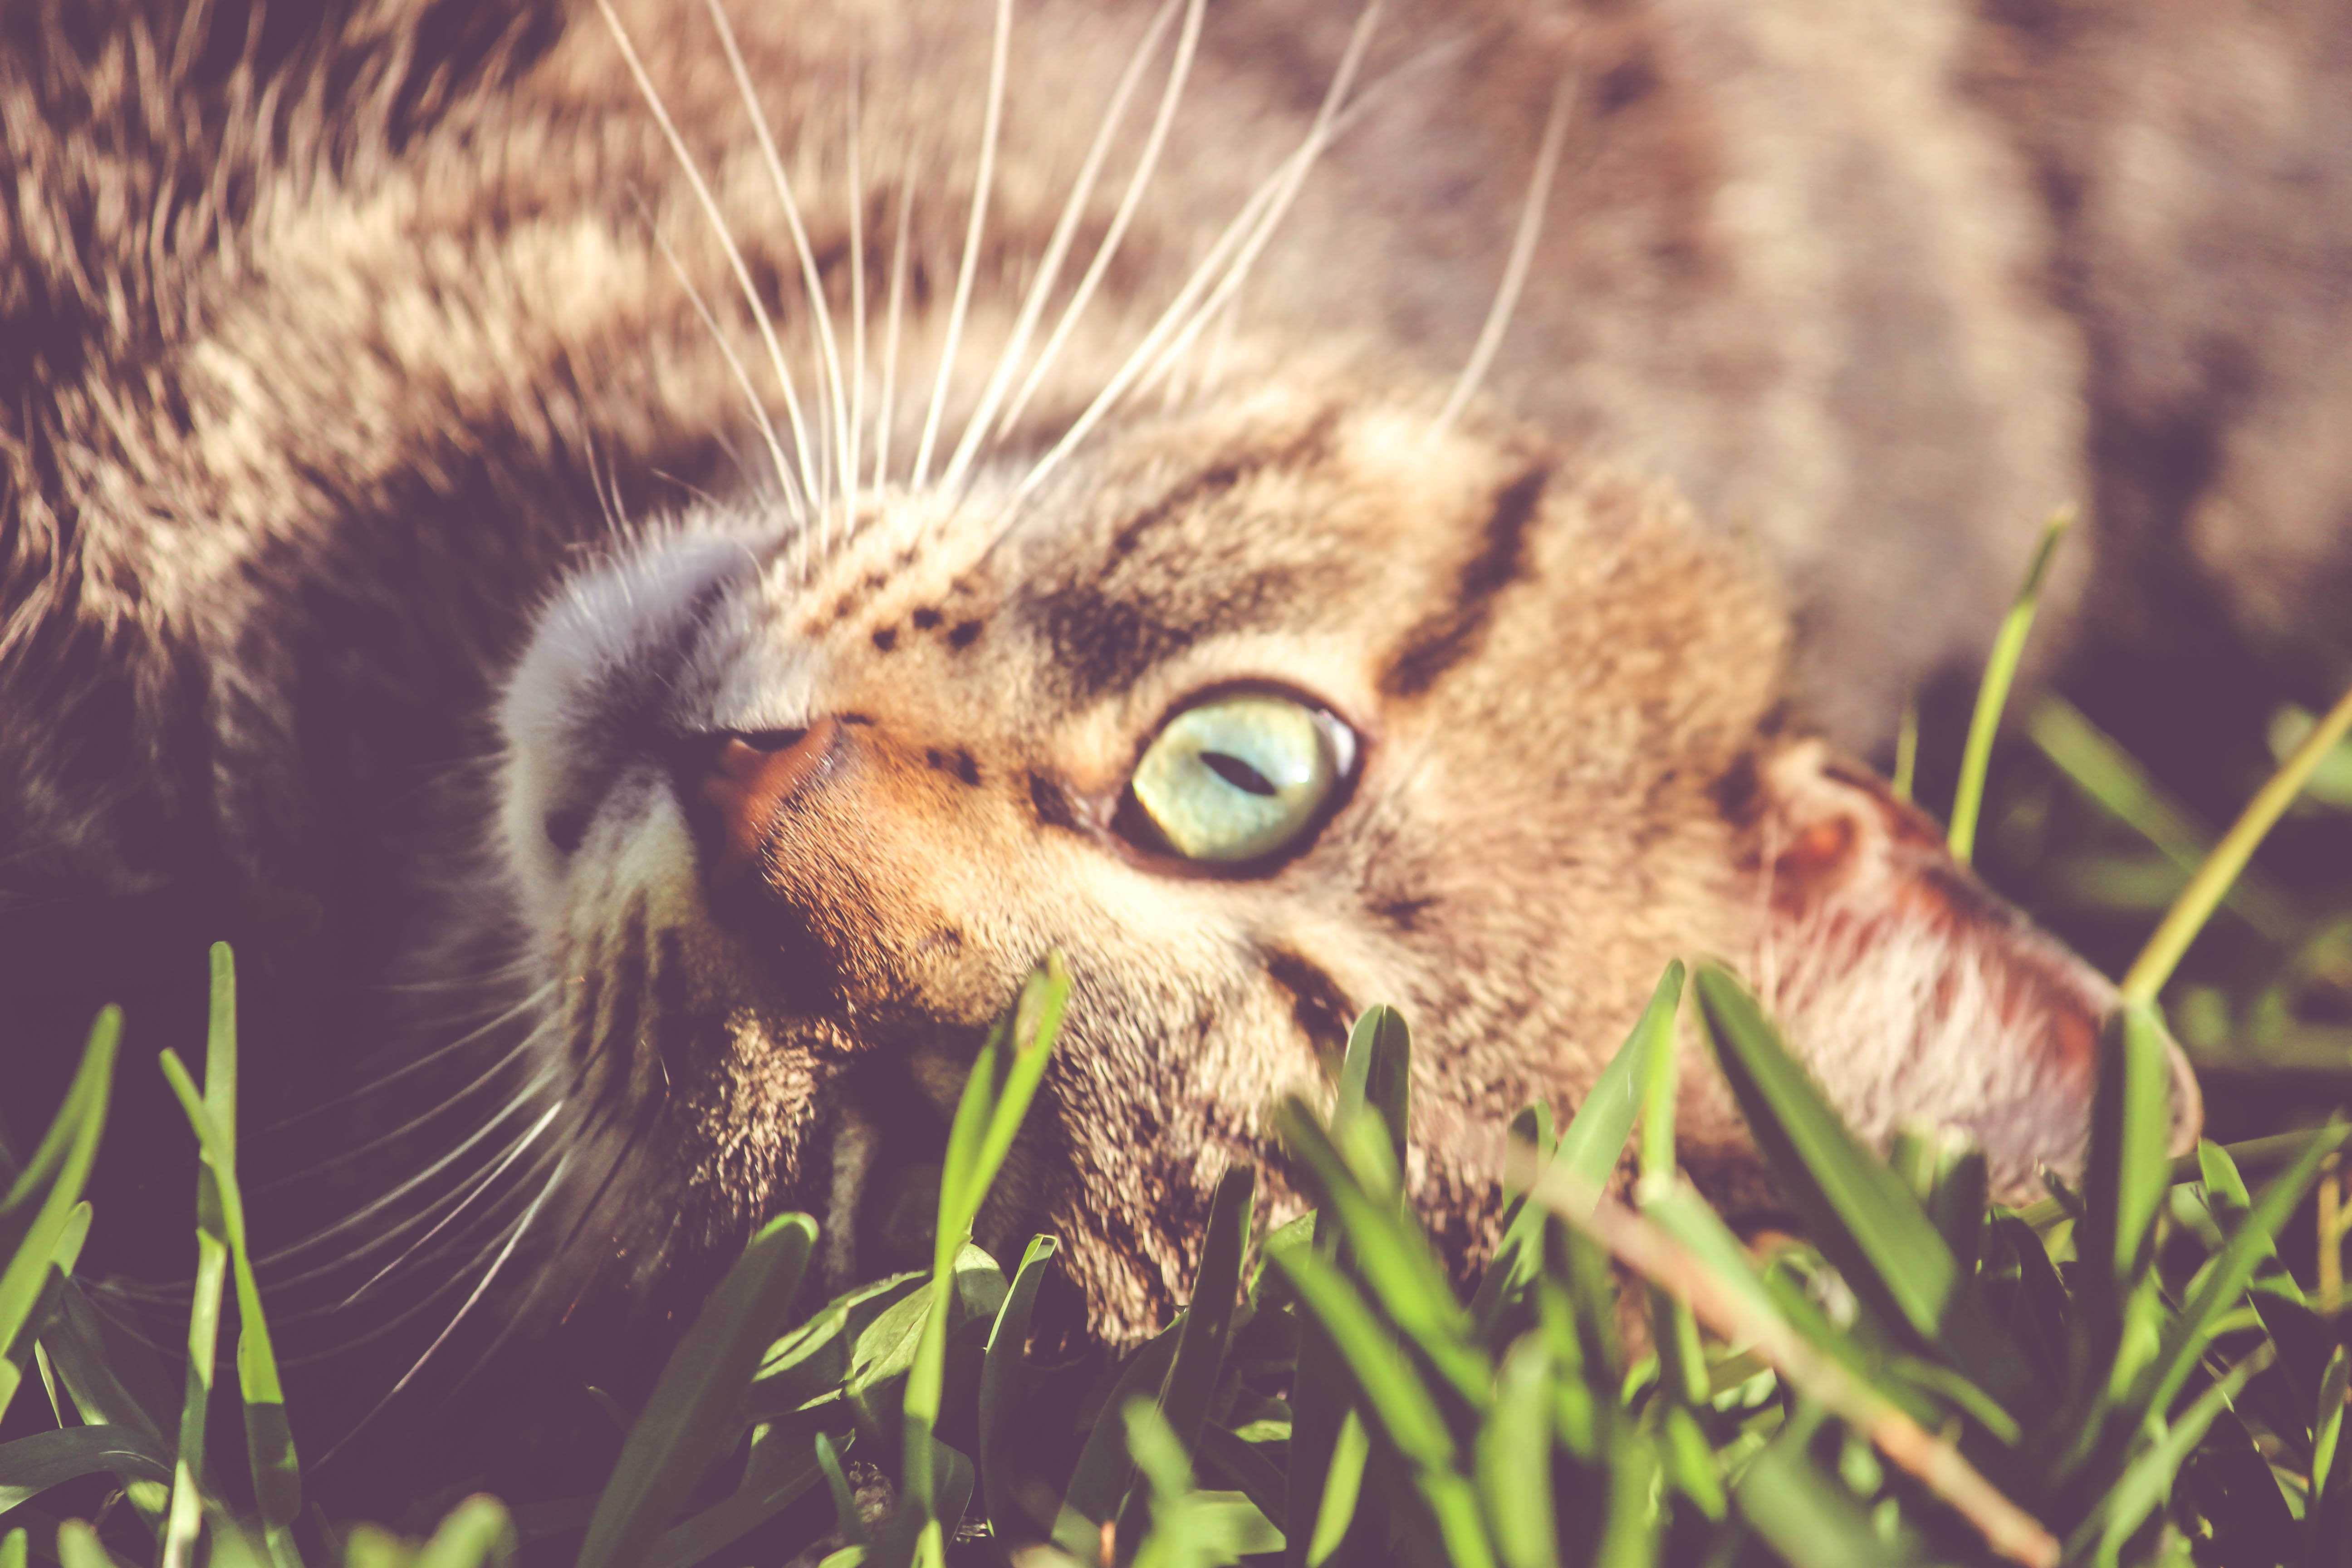
nature, grass, photography, flower, animal, cute, wildlife, pet, cat, feline, mammal, flora, fauna, domestic animal, close up, nose, whiskers, eye, vertebrate, adorable, macro photography, wild cat, small to medium sized cats, cat like mammal